Killing of Michael Brown

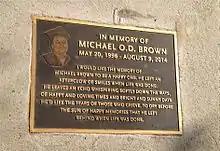
Bronze plaque in memory of Michael Brown on sidewalk where shooting incident occurred

By September 24, Ferguson Police Chief Thomas Jackson publicly apologized to the family of Michael Brown. By March 12, five months later, Thomas Jackson resigned from the Ferguson Police Department. On , Wilson resigned from the Ferguson police force with no severance, citing security concerns. Wilson's lawyer said Wilson "will never be a police officer again" as he does not want to put other officers at risk due to his presence. The National Bar Association, an organization of African American lawyers and judges, made a complaint to the Missouri Department of Public Safety demanding Wilson's police officer license be revoked. Wilson's attempts to obtain employment as a police officer have been unsuccessful.